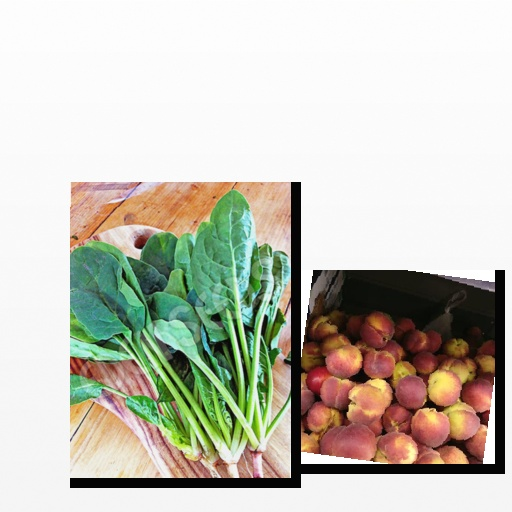
Food items: peach, spinach